Single-layer materials

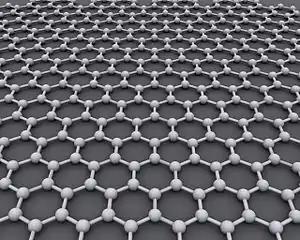
Graphene is an atomic-scale honeycomb lattice of carbon atoms.

Graphene is a crystalline allotrope of carbon in the form of a nearly transparent (to visible light) one atom thick sheet. It is hundreds of times stronger than most steels by weight. It has the highest known thermal and electrical conductivity, displaying current densities 1,000,000 times that of copper. It was first produced in 2004.